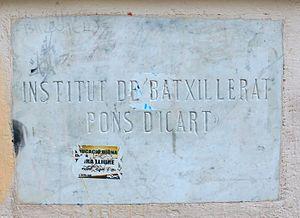
Tarragone, Catalogne: Pierre a l'institut de Batxillerat Lluís Pons d'Icart